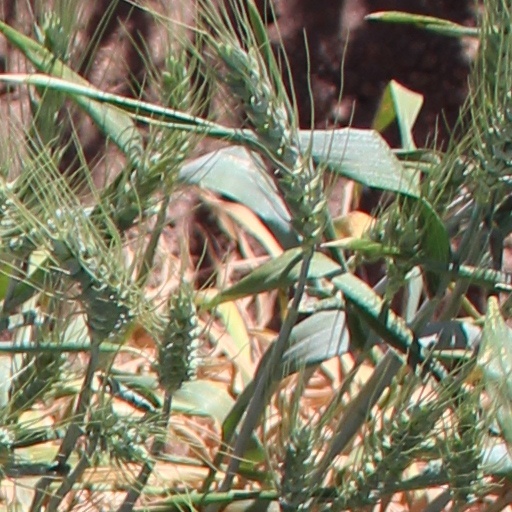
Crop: wheat